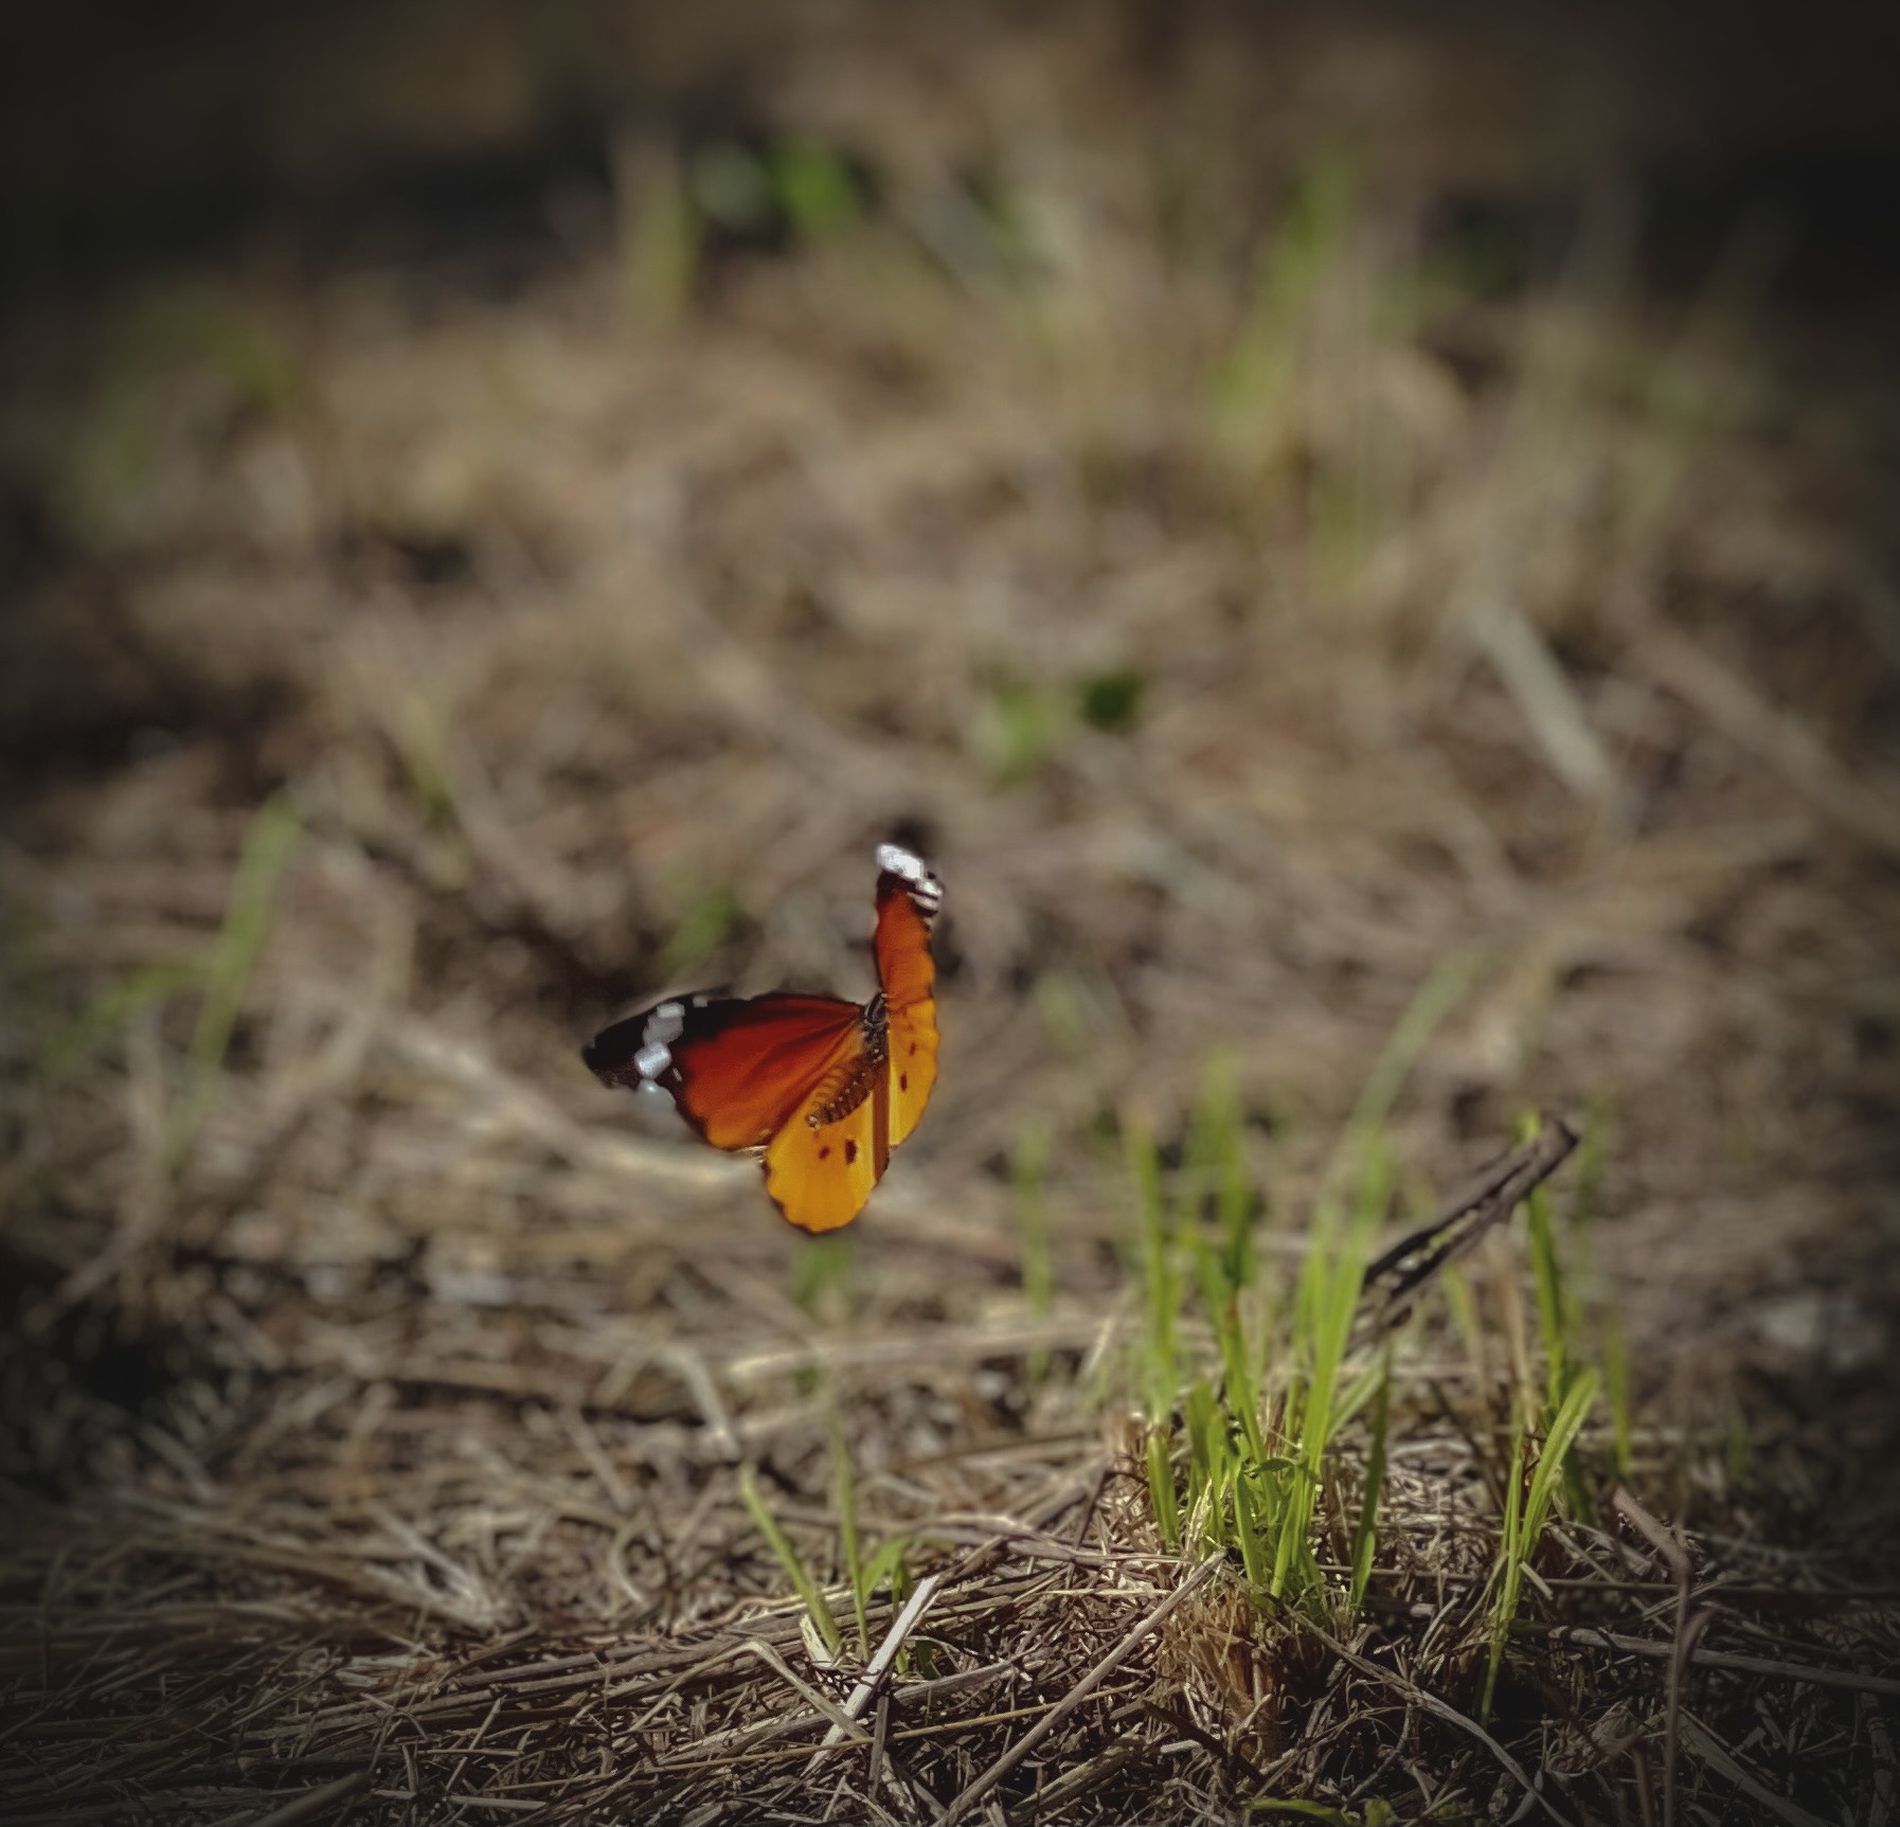
orange butterfly
The image captures an orange and black butterfly in mid-flight above a patch of dry grass.
The background blurred consists of dry, brown grass with patches of fresh green blades sprouting from the ground.
The eye-level photograph captures a monarch butterfly in mid-flight over a field of dry grass and small patches of green vegetation. The diffused natural lighting suggests daytime.
Labels: Soil, Animal, Insect, Invertebrate, Butterfly, Monarch, Grass, Plant, blurry background
Camera: Apple iPhone 12 Pro Max
Lens: iPhone 12 Pro Max back dual camera 7.5mm f/2.2
Aperture: F2.2
Exposure: 1/1250 sec
ISO: 32
Focal length: 7.5